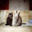
Label: cat